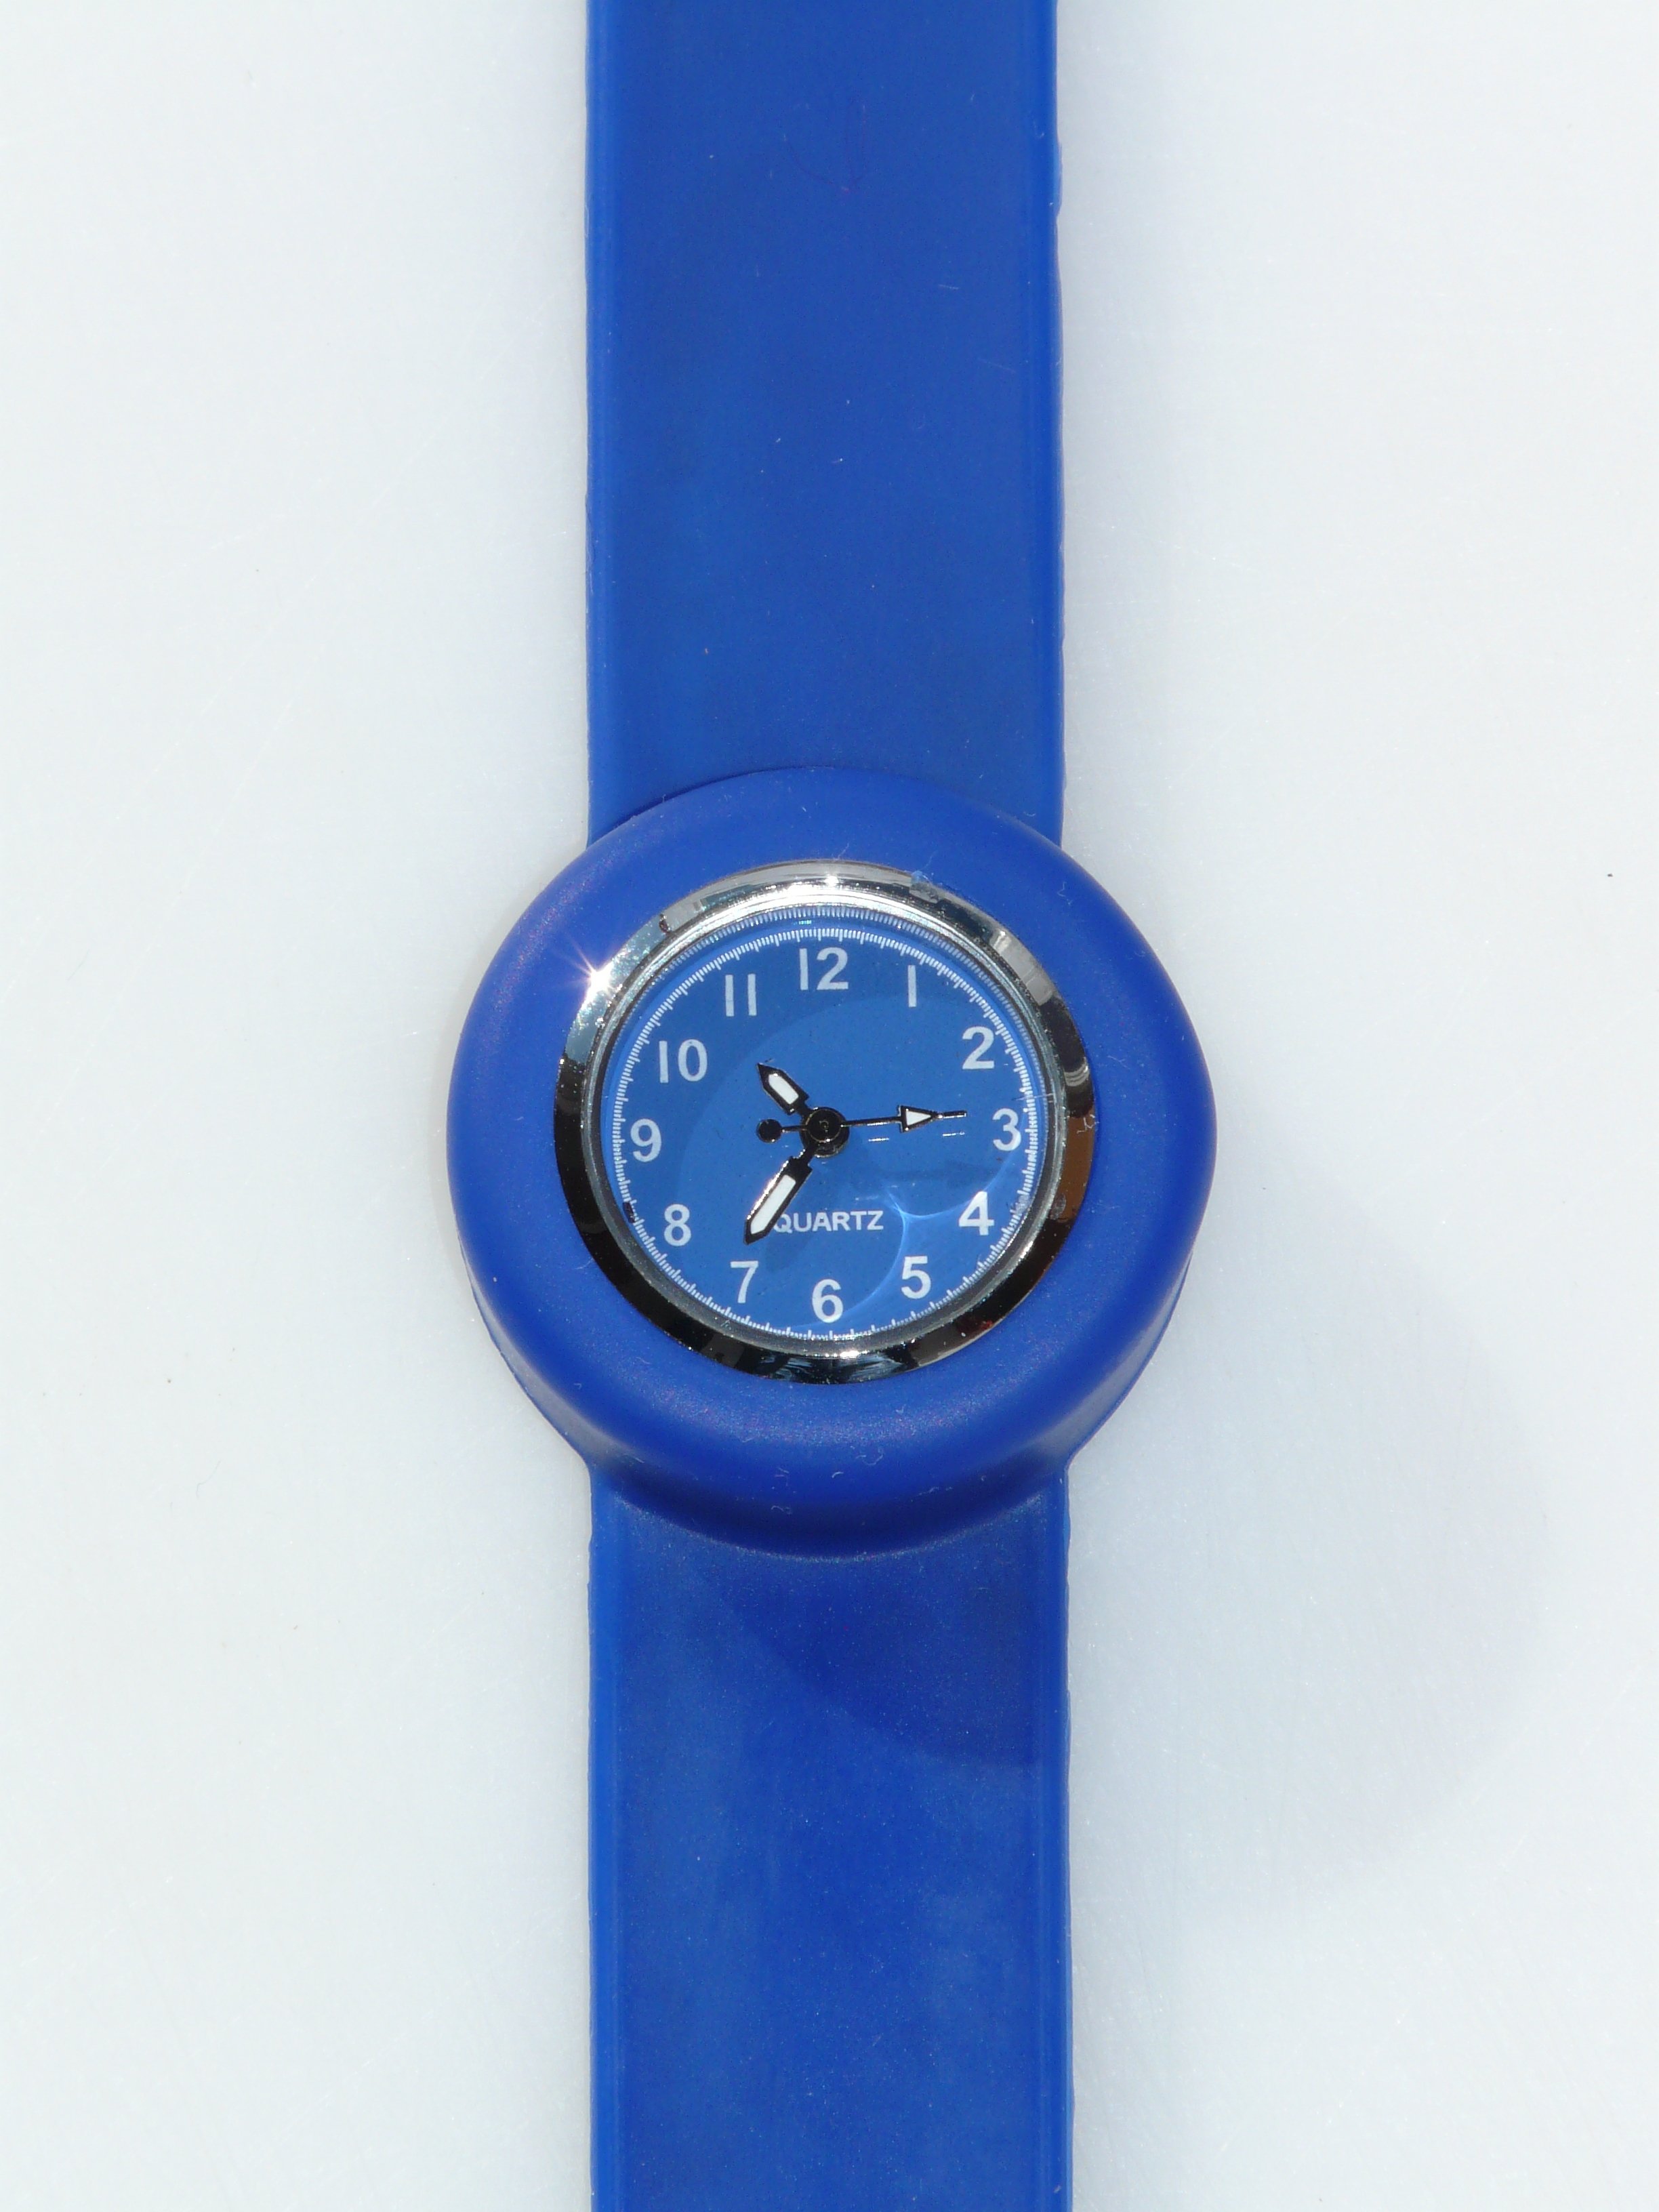
watch, hand, clock, time, hour, blue, minute, analog clock, clock face, brand, wrist watch, strap, time indicating, time of, seconds, cobalt blue